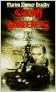
Sword and sorceress xiii
Category: Books
Review A shapechanger protects a village from a werewolf, an unhappy woman may escape her restrictive life, and a woman discovers a serpent's hidden human powers in this compelling collection of short stories based on witchcraft and sorcery. -- Midwest Book Review About the Author Marion Zimmer was born in Albany, NY, on June 3, 1930, and married Robert Alden Bradley in 1949. Mrs. Bradley received her B.A. in 1964 from Hardin Simmons University in Abilene, Texas, then did graduate work at the University of California, Berkeley, from 1965-67. She was a science fiction/fantasy fan from her middle teens, and made her first sale as an adjunct to an amateur fiction contest in Fantastic/Amazing Stories in 1949. She had written as long as she could remember, but wrote only for school magazines and fanzines until 1952, when she sold her first professional short story to Vortex Science Fiction . She wrote everything from science fiction to Gothics, but is probably best known for her Darkover novels. In addition to her novels, Mrs. Bradley edited many magazines, amateur and professional, including Marion Zimmer Bradley's Fantasy Magazine , which she started in 1988. She also edited an annual anthology called Sword and Sorceress for DAW Books. Over the years she turned more to fantasy; The House Between the Worlds, although a selection of the Science Fiction Book Club, was "fantasy undiluted". She wrote a novel of the women in the Arthurian legends -- Morgan Le Fay, the Lady of the Lake, and others -- entitled Mists of Avalon , which made the NY Times best seller list both in hardcover and trade paperback, and she also wrote The Firebrand , a novel about the women of the Trojan War. Her historical fantasy novels, The Forest House, Lady of Avalon , Mists of Avalon are prequels to Priestess of Avalon She died in Berkeley, California on September 25, 1999, four days after suffering a major heart attack. She was survived by her brother, Leslie Zimmer; her sons, David Bradley and Patrick Breen; her daughter, Moira Stern; and her grandchildren.
Features: A collection of stories highlights women of power, including a mage, a shapechanger, a healer, and a swordswoman, and features the writings of such authors as Jo Clayton, Deborah Wheeler, and Diana L. Paxson